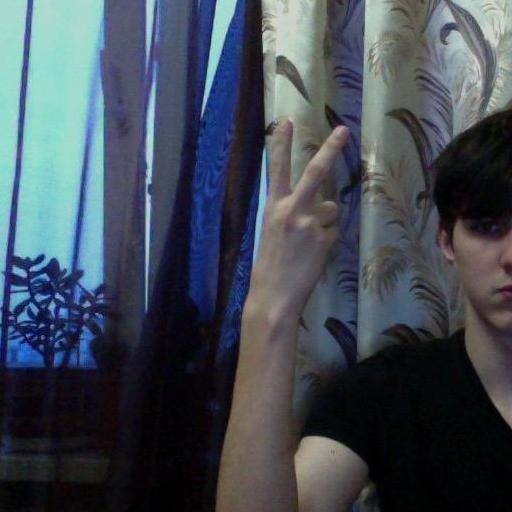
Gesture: peace_inverted